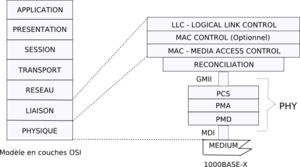
IEEE 802.3z est une norme ratifiée en juillet 1998 et appartenant au groupe de normes IEEE 802.3. Plus connue sous le nom de Gigabit Ethernet, IEEE 802.3z est aussi un groupe de travail du sous-comité IEEE 802.3.
Gigabit Ethernet est un terme utilisé pour décrire une variété de technologies utilisées pour mettre en œuvre le standard Ethernet à des taux de transfert de données d'un gigabit par seconde.